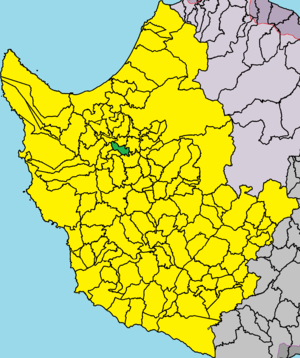
Evrétou est un village de Chypre de plus de 3 habitants.